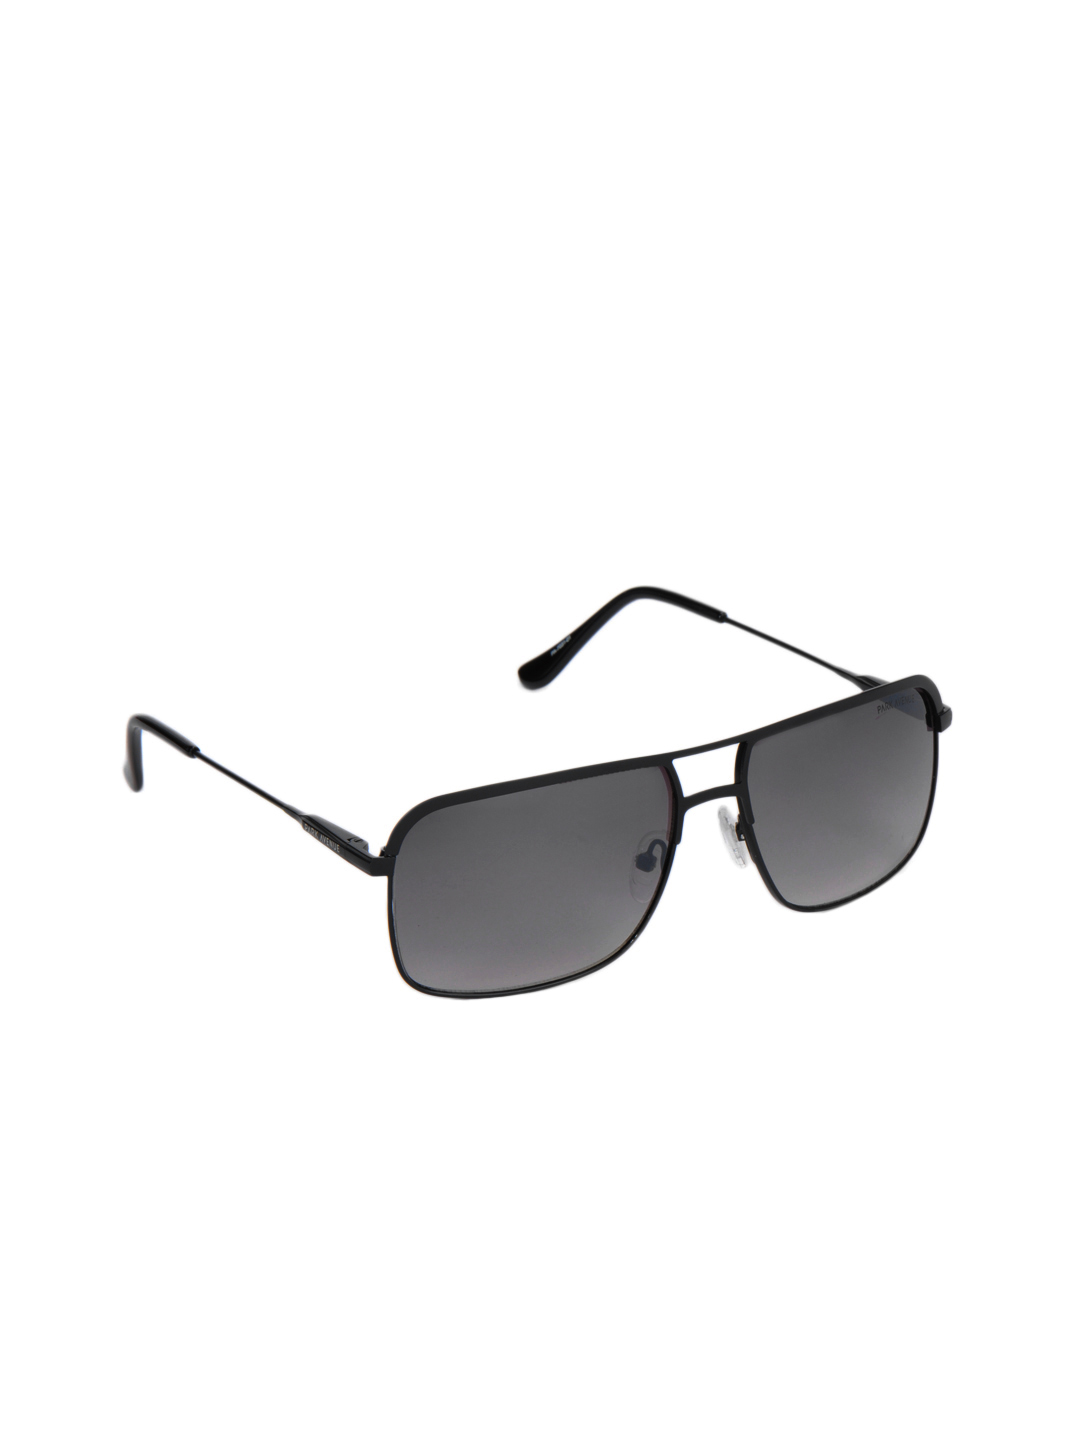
Park Avenue Men Black Frame Sunglasses
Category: Accessories / Eyewear / Sunglasses
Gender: Men
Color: Black
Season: Winter 2016
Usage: Casual